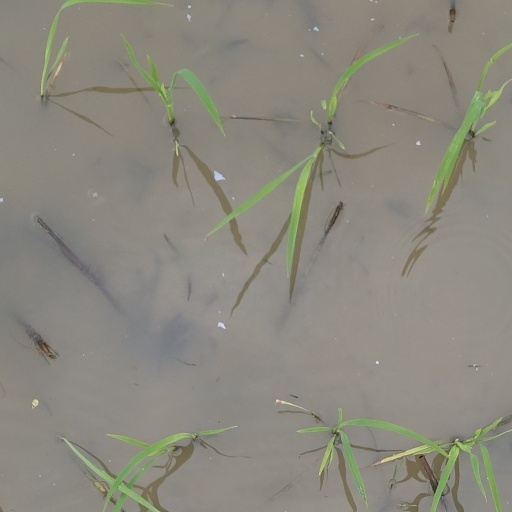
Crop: rice